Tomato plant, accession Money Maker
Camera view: bottom (45 deg); turntable rotation: 180 degrees
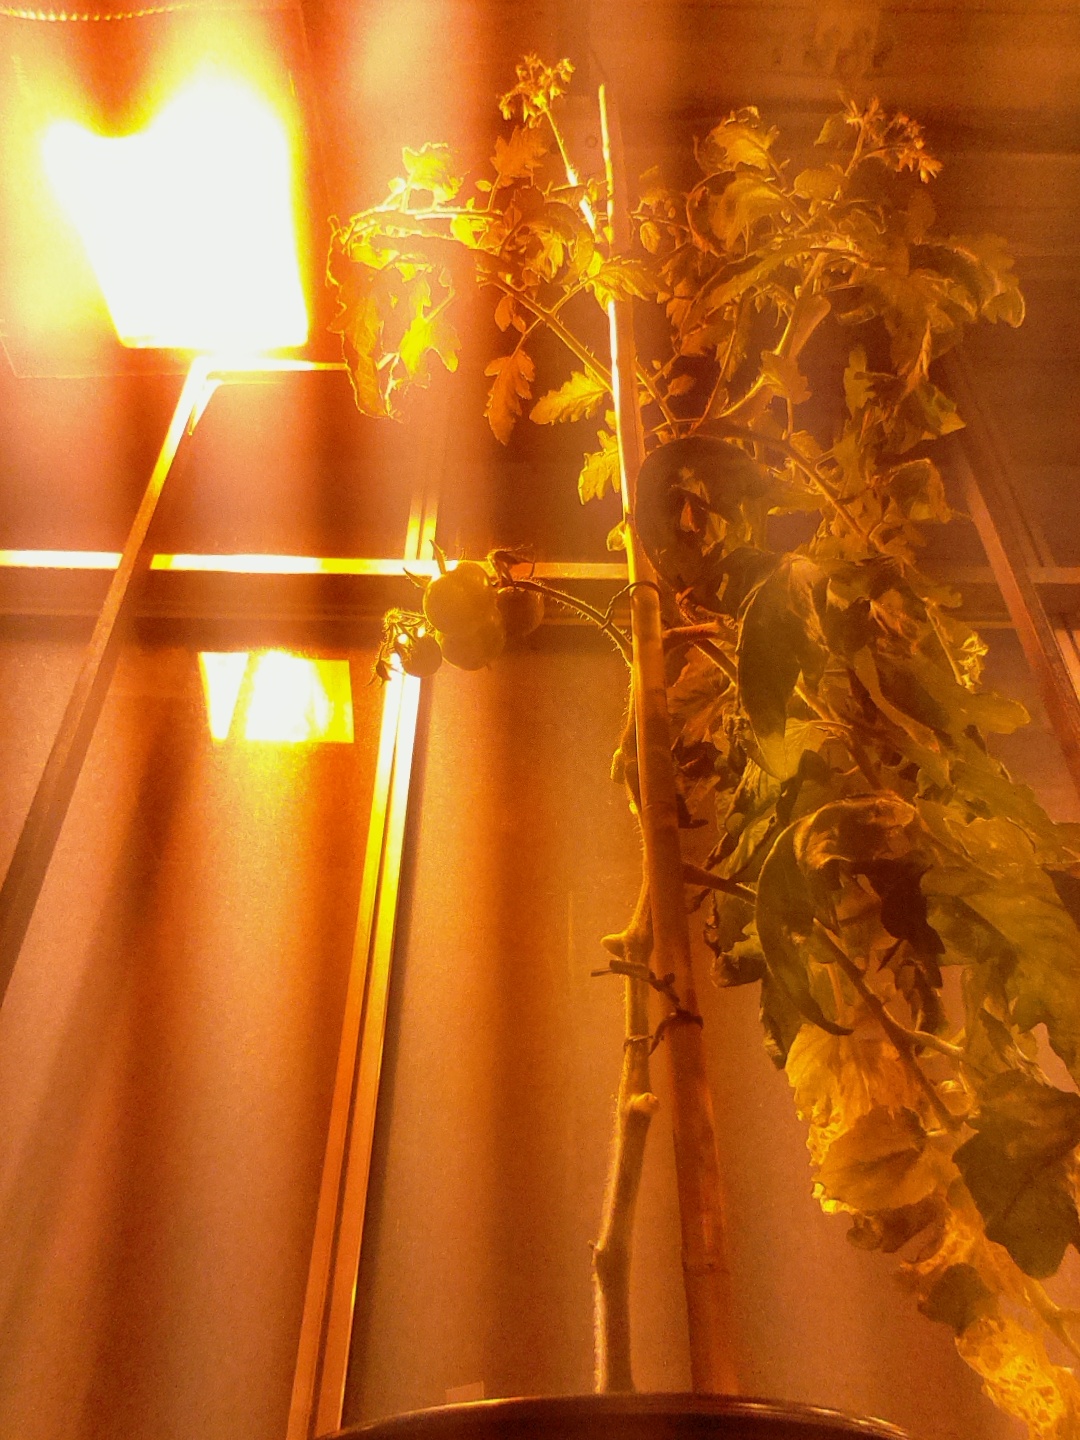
BBCH growth stage 76: 60%-70% of final fruit size